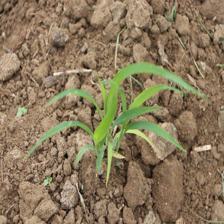
Label: Sorghum